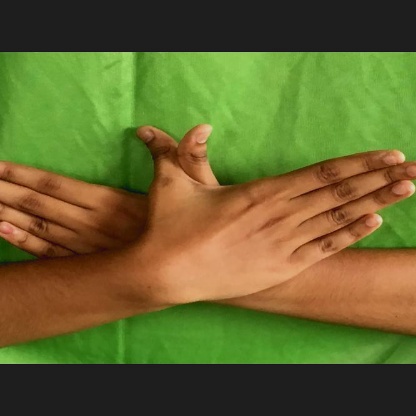
Mudra: Garuda